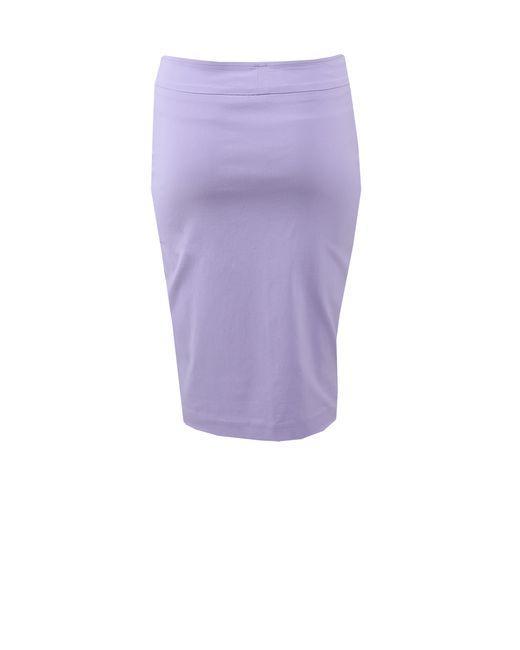
Hellvioletter Slim Fit Rock für Damen